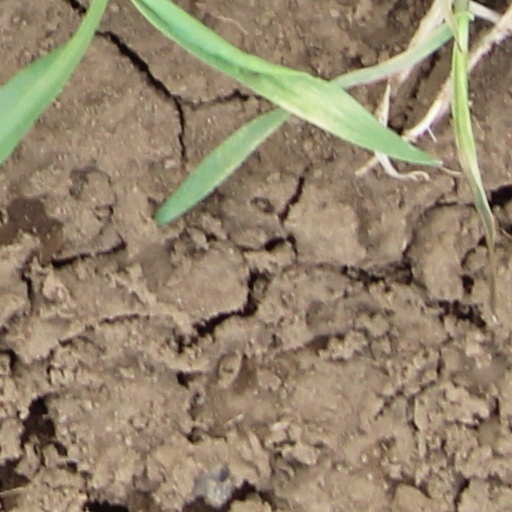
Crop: wheat